Panah Ali Khan

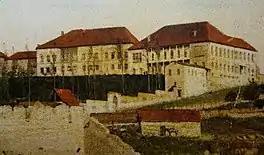
Palace of Karabakh Khans in 19th century

Next year, in 1752, Teymuraz II of Kakheti attacked Ganja and forced Panah Ali to retreat from area. Teymuraz then allied himself to Haji Chalabi of Shaki to raid Djaro-Belokani, only to be betrayed by the latter, who defeated the Georgian army. Using this opportunity, Panah Ali allied himself with Shahverdi Khan of Ganja, Kazim Khan of Karadagh, Hasan Ali Khan of Erivan, Heydarqoli Khan of Nakhchivan against Haji Chalabi of Shaki the same year and invited Heraclius II of Georgia to their alliance. During the negotiations near Qızılqaya, the Georgian detachments, hiding in ambush, surrounded and captured five khans along with their retinue. Haji Chalabi, having learned about the conspiracy of Heraclius II, gathered an army and began to pursue Heraclius, attacked him and defeated him in the battle at the river Aghstafa, having freed all the captured khans. Haji Chalabi later invaded the Georgian possessions, where he captured the Kazakh and Borchali regions, leaving his son Agakishi bey as viceroy.